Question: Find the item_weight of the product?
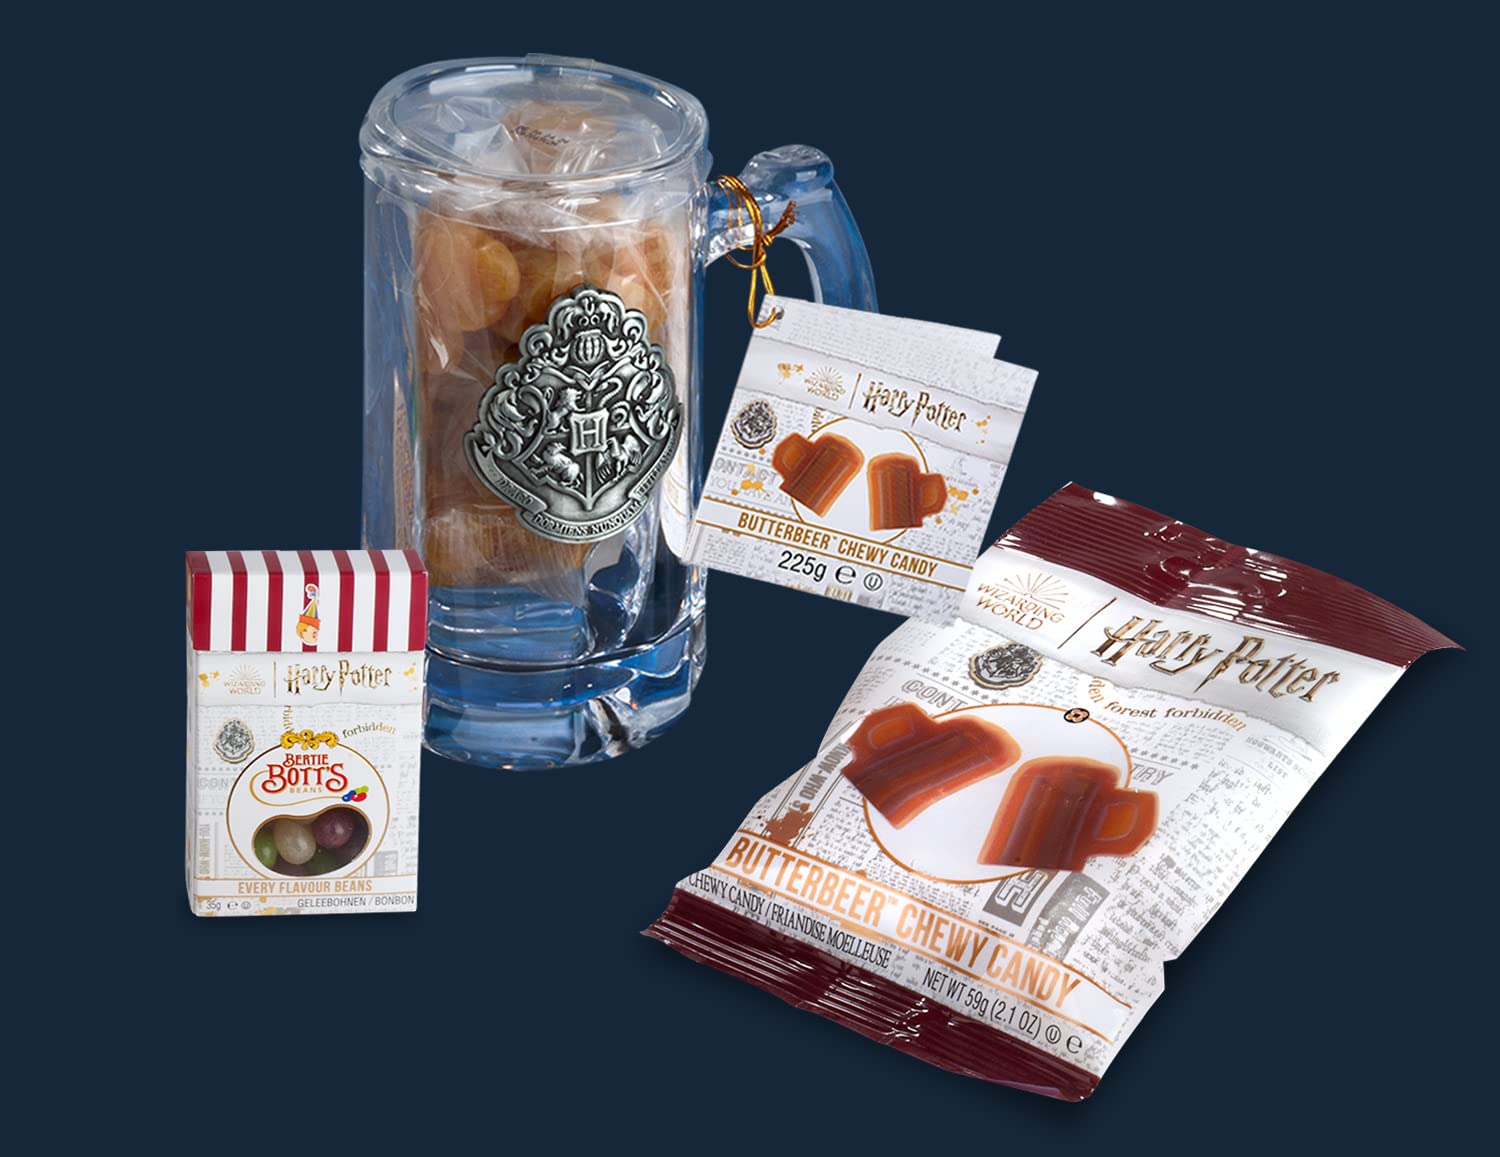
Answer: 59.0 gram